Pacific Fur Company

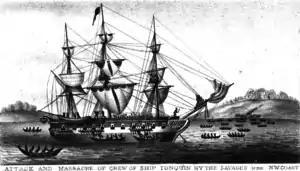
The "Tonquin" being boarded by Tla-o-qui-aht after Captain Thorn assaulted a local noble late in 1811. The clash would destroy the ship along with the entire crew, leaving Fort Astoria without extensive supplies until the following year.

Thirteen men signed contracts in Montreal to join Hunt on the journey to the Pacific coast by land. Notably only one had previously operated under a contract lasting longer than a year. The generous cash advancements were taken advantage by three men who deserted before Hunt and the remaining group left the city for Michilimackinac in July. The party reached Mackinac Island on 28 July 1810. Acting as a major depot for the regional Great Lakes fur trade, the island was where Hunt focused on hiring more men for the company. The veteran fur merchant Ramsay Crooks was convinced to join the company and assisted in recruiting additional men. Over the sixteen days spent there, a total seventeen men were recruited to the concern with sixteen being French-Canadian. This group of men, unlike those hired in Montreal, had extensive experience working in the fur trade as voyageurs and other roles. Likely suggested by Crooks, interested men already hired by other companies would have their contracts purchased from their employers.